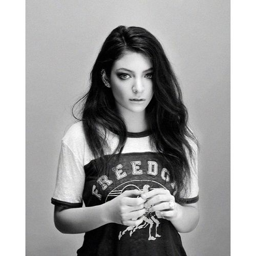
dream pop artist is so pretty with straight hair .